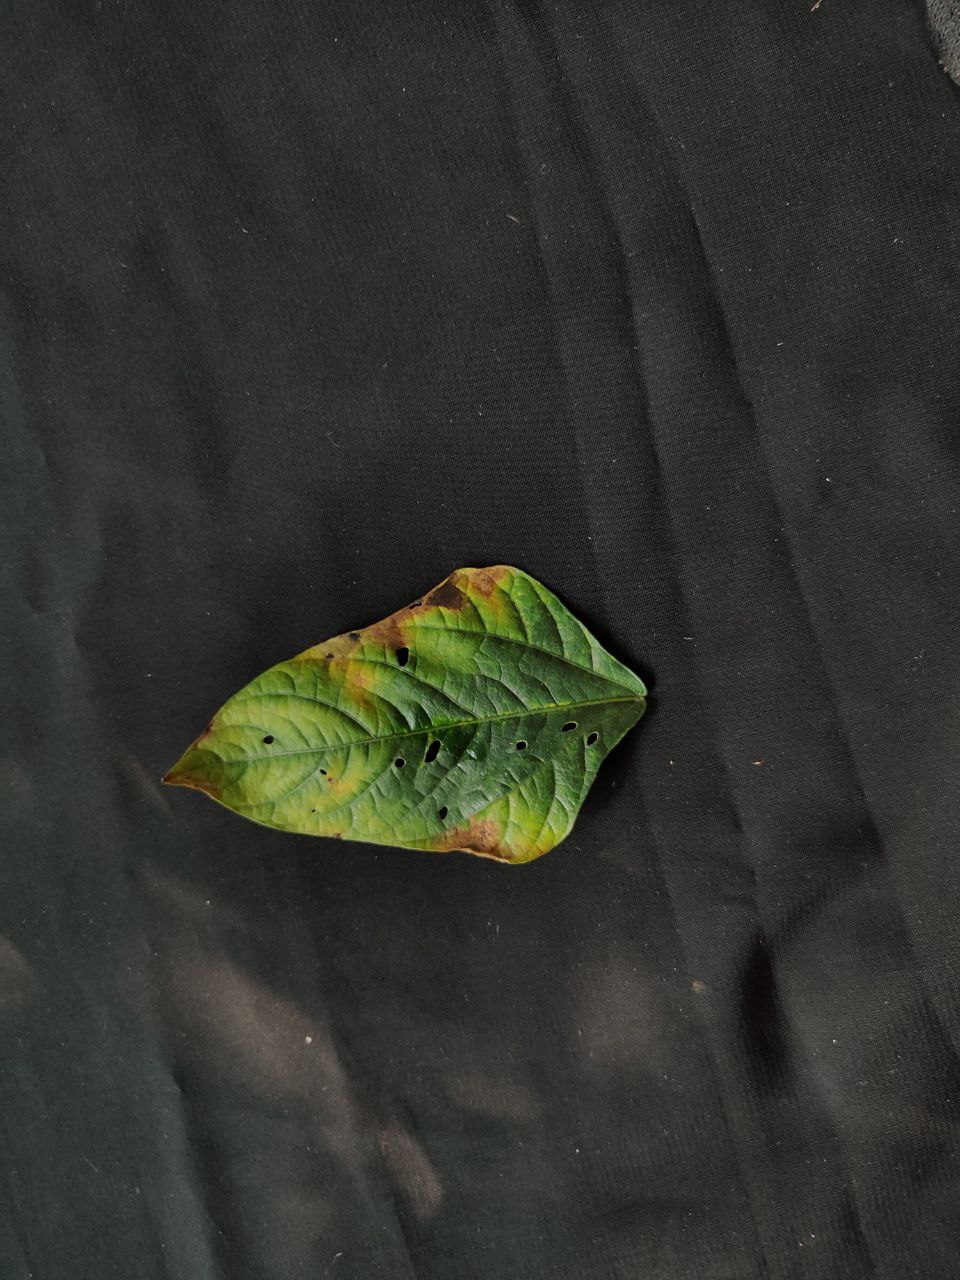
Crop: cowpea
Leaf condition: Bacterial wilt